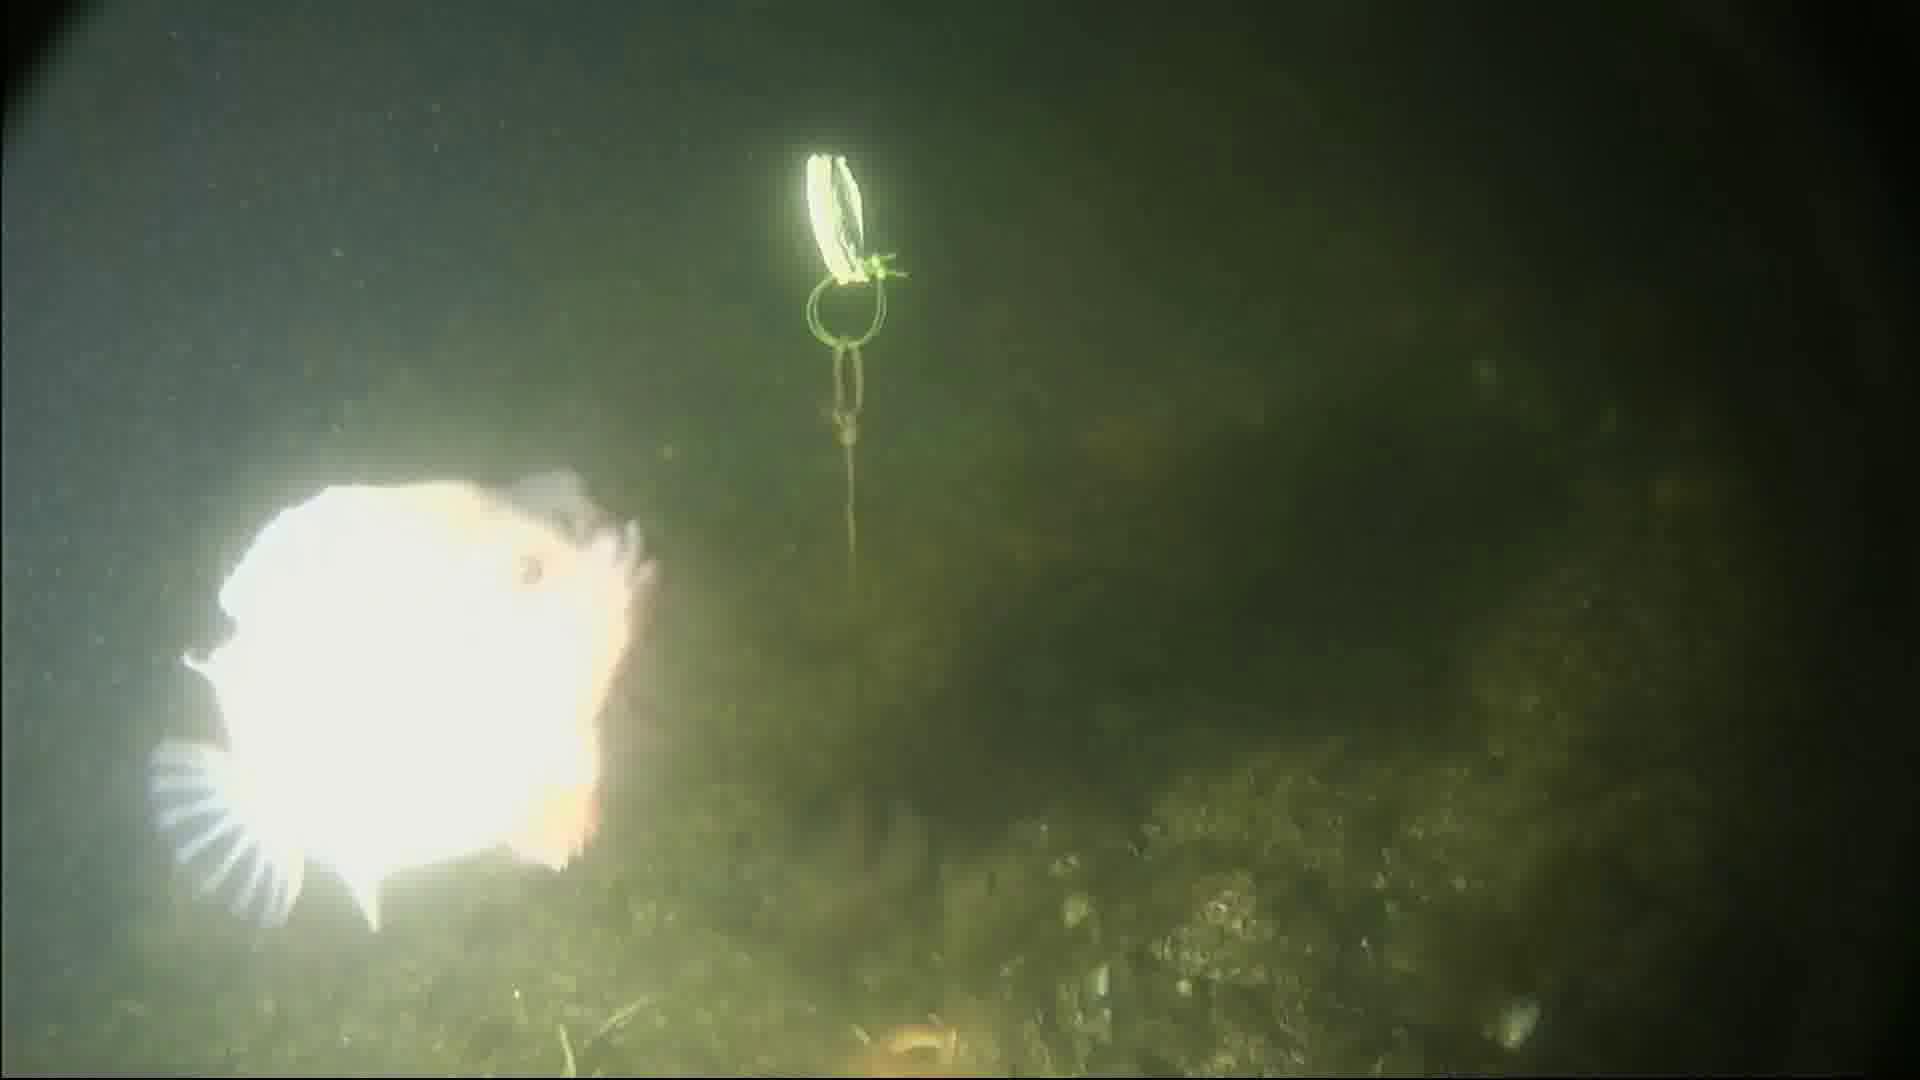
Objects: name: fish
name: starfish